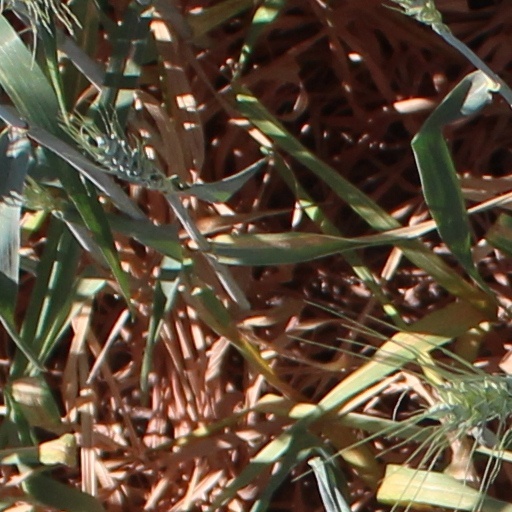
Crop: wheat